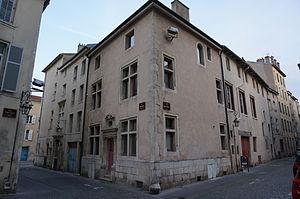
Vue la Maison Duc Antoine .
La rue du Duc-Antoine est une voie de la commune de Nancy, située au sein du département de Meurthe-et-Moselle, en région Lorraine.
La rue du Maure-qui-Trompe est une voie de la commune de Nancy, située dans le département de Meurthe-et-Moselle, en région Lorraine.